Munich Residenz

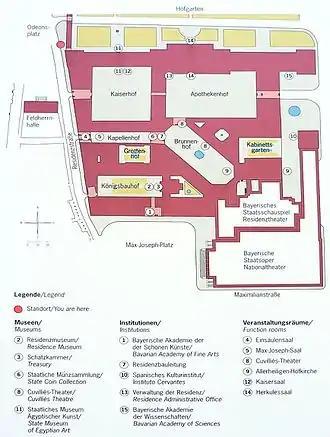
Plan of the Residenz

The complex of buildings contains ten courtyards and displays 130 rooms. The three main parts are the Königsbau (near the Max-Joseph-Platz), the Alte Residenz (Old Residenz; towards Residenzstraße) and the Festsaalbau (towards the Hofgarten). A wing of the Festsaalbau contains the Cuvilliés Theatre since the reconstruction of the Residenz after World War II. It also houses the Herkulessaal (Hercules Hall), the primary concert venue for the Bavarian Radio Symphony Orchestra.